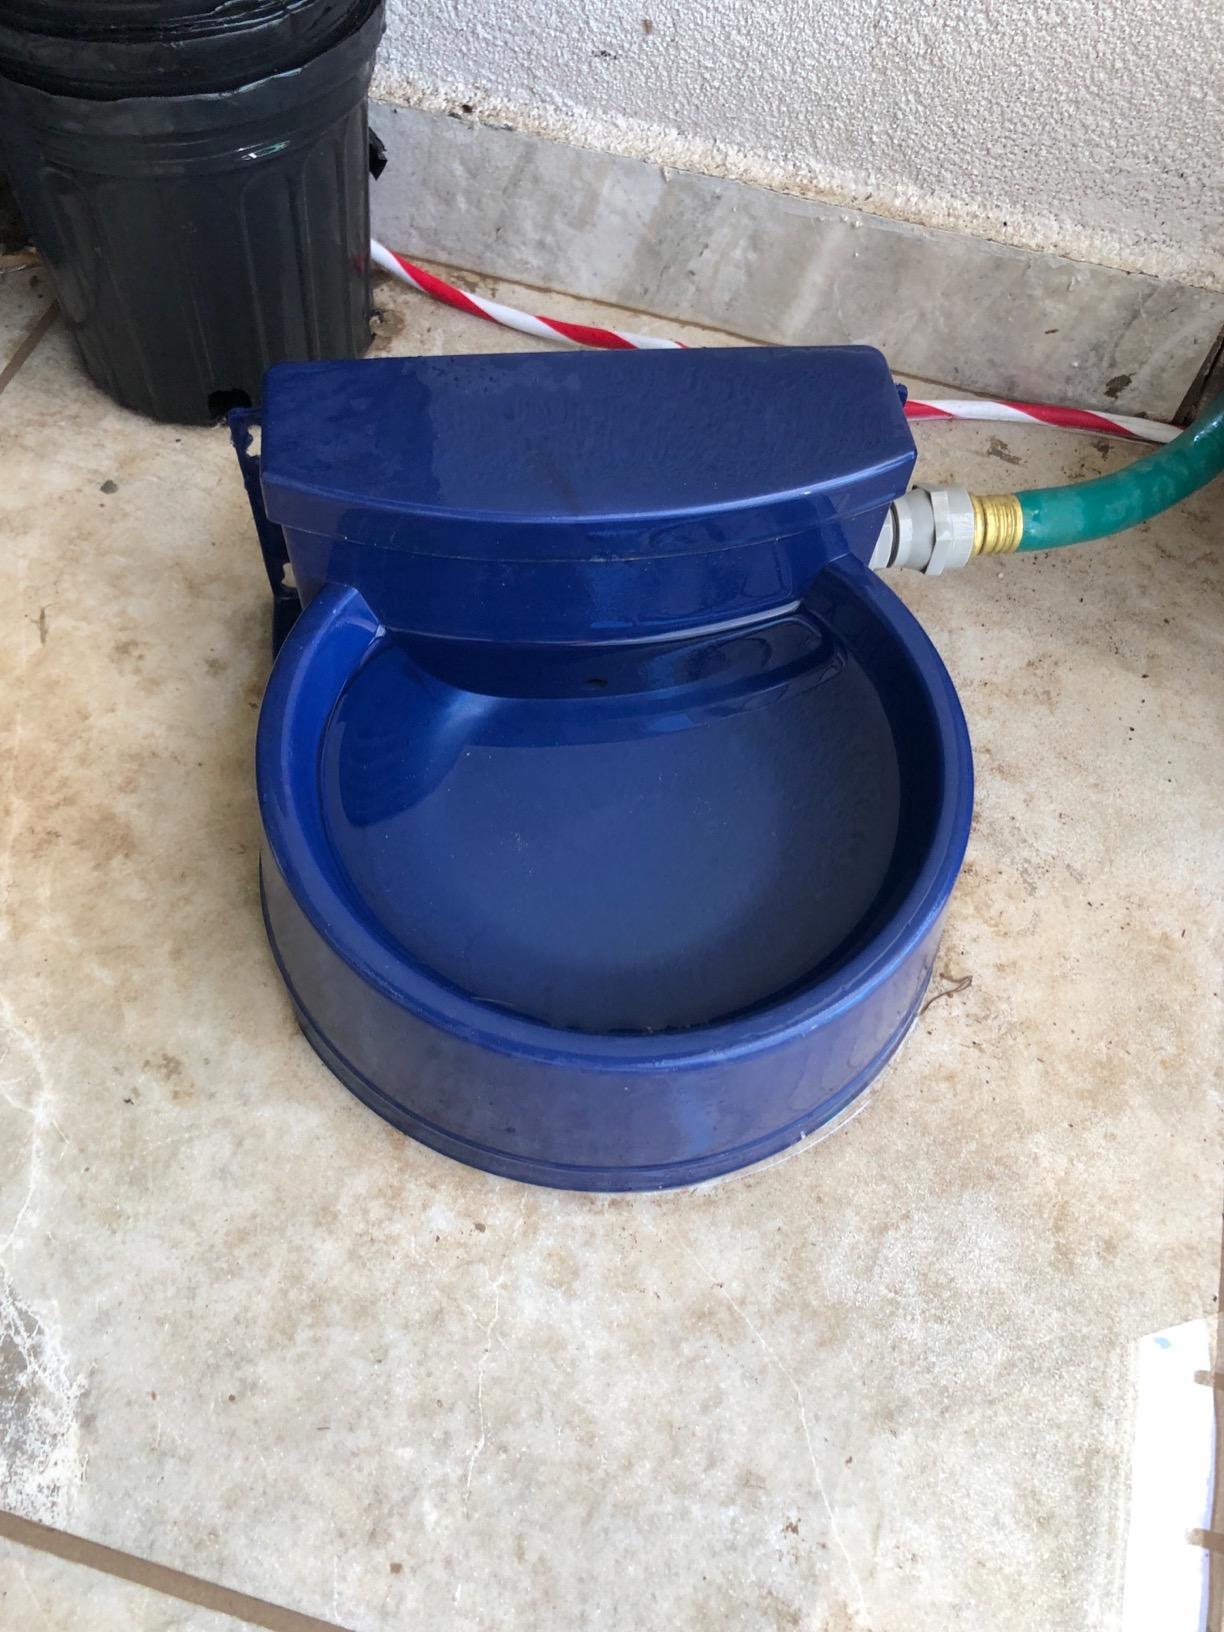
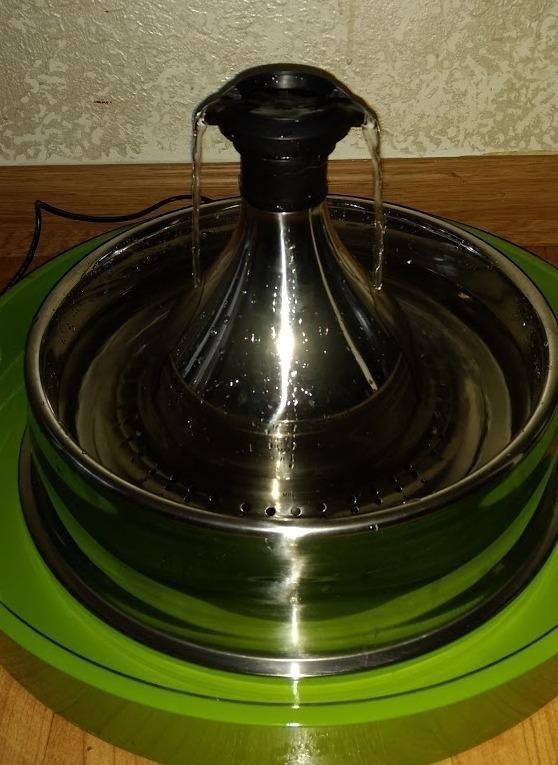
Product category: items_bowl
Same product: no